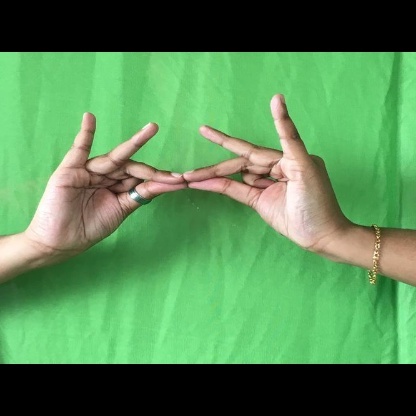
Mudra: Sakata